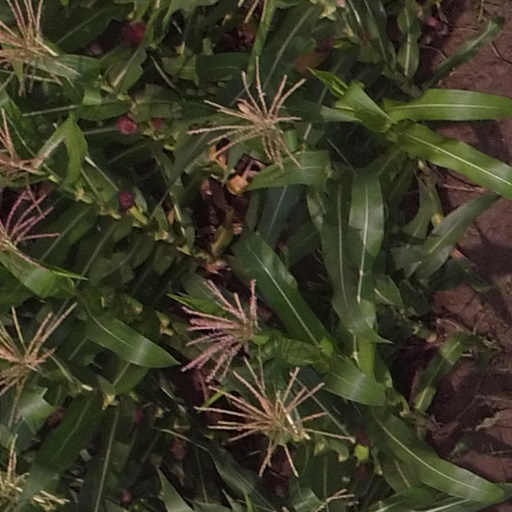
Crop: maize; corn